Jean, Cardinal of Lorraine

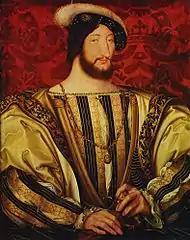
Francis I of France

In 1528 he was named Abbot Commendatory of the Abbey of Cluny by King Francis I, a benefice he held until his death in 1550. The monks of Cluny had tried to reassert their old rights of election, and had chosen Jacques le Roy, Abbot of Saint-Florent, to be the new abbot of Cluny, but the King and the Pope intervened, in accordance with the Concordat of Bologna of 1516, and Le Roy was made Archbishop of Bourges instead.